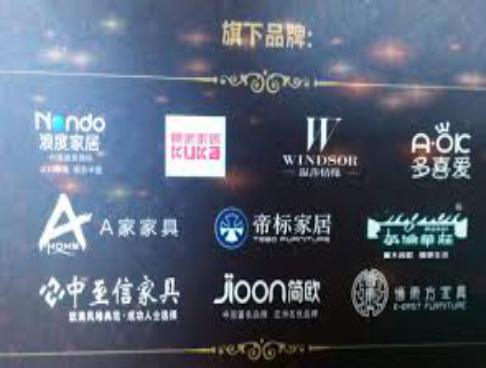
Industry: Necessities